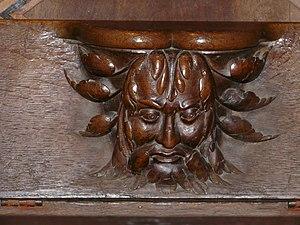
La miséricorde d'une stalle de la cathédrale Notre-Dame, Saint-Bertrand-de-Comminges, Haute-Garonne, France.
La miséricorde est une petite console fixée à la partie inférieure du siège rabattable d'une stalle. Elle permet au clerc ou au moine qui participe à l'office divin de prendre appui sur elle lorsqu'il se tient debout et que son siège est relevé. Les stalles sont normalement situées dans le chœur de certaines églises.